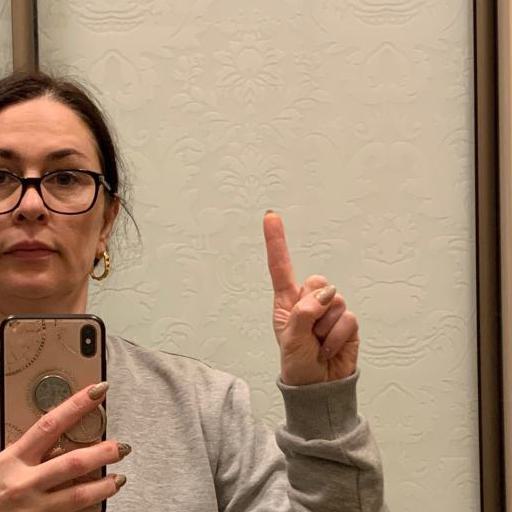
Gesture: one